Cockchafer soup

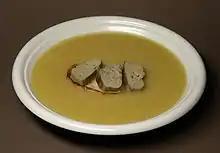
"Mockchafer soup" made with crab meat in place of cockchafers, and served with toasted bread and liver

Cockchafer soup is a European dish made from the cockchafer insect. It was a delicacy in Germany and France until the mid-1900s. Its taste resembles crab soup. Cockchafers were once a common pest insect in Europe, with population explosions every four years, making it easy to collect enough cockchafers to make soup.